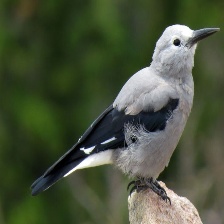
Species: CLARKS NUTCRACKER
Scientific name: NUCIFRAGA COLUMBIANA
ImageNet parent category: jay